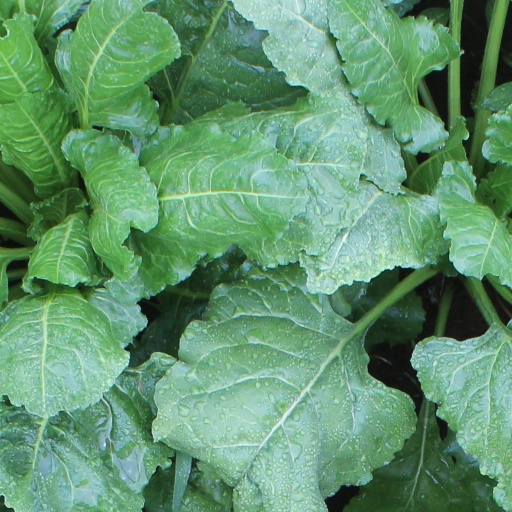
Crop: sugar beet